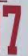
Number: 7